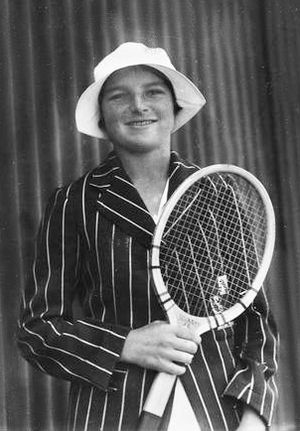
Australian Open-mesterskabet i mixed double / Vindere og finalister
Thelma Coyne Long vandt mesterskabet fire gange, heraf tre gang sammen med George Worthington.
Thelma Coyne
Australian Open-mesterskabet i mixed double er en tennisturnering, der afholdes én gang årligt som en del af Australian Open. Turneringen afvikles i Melbourne Park i Melbourne, Australien, hvor kampene spilles på hardcourt-baner af typen Plexicushion. Australian Open spilles over to uger fra midten af januar og har siden 1987 været den første af de fire grand slam-turneringer i kalenderåret.